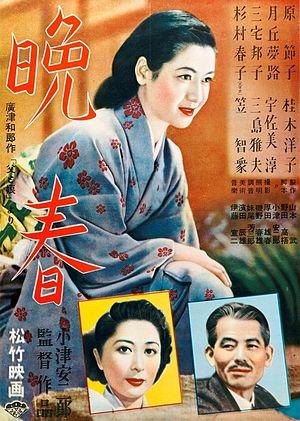
Printemps tardif est un film japonais de Yasujirō Ozu, réalisé en 1949.